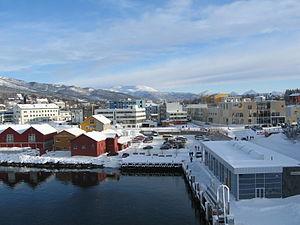
Finnsnes est une ville du comté de Troms, en Norvège, située dans la municipalité de Lenvik.